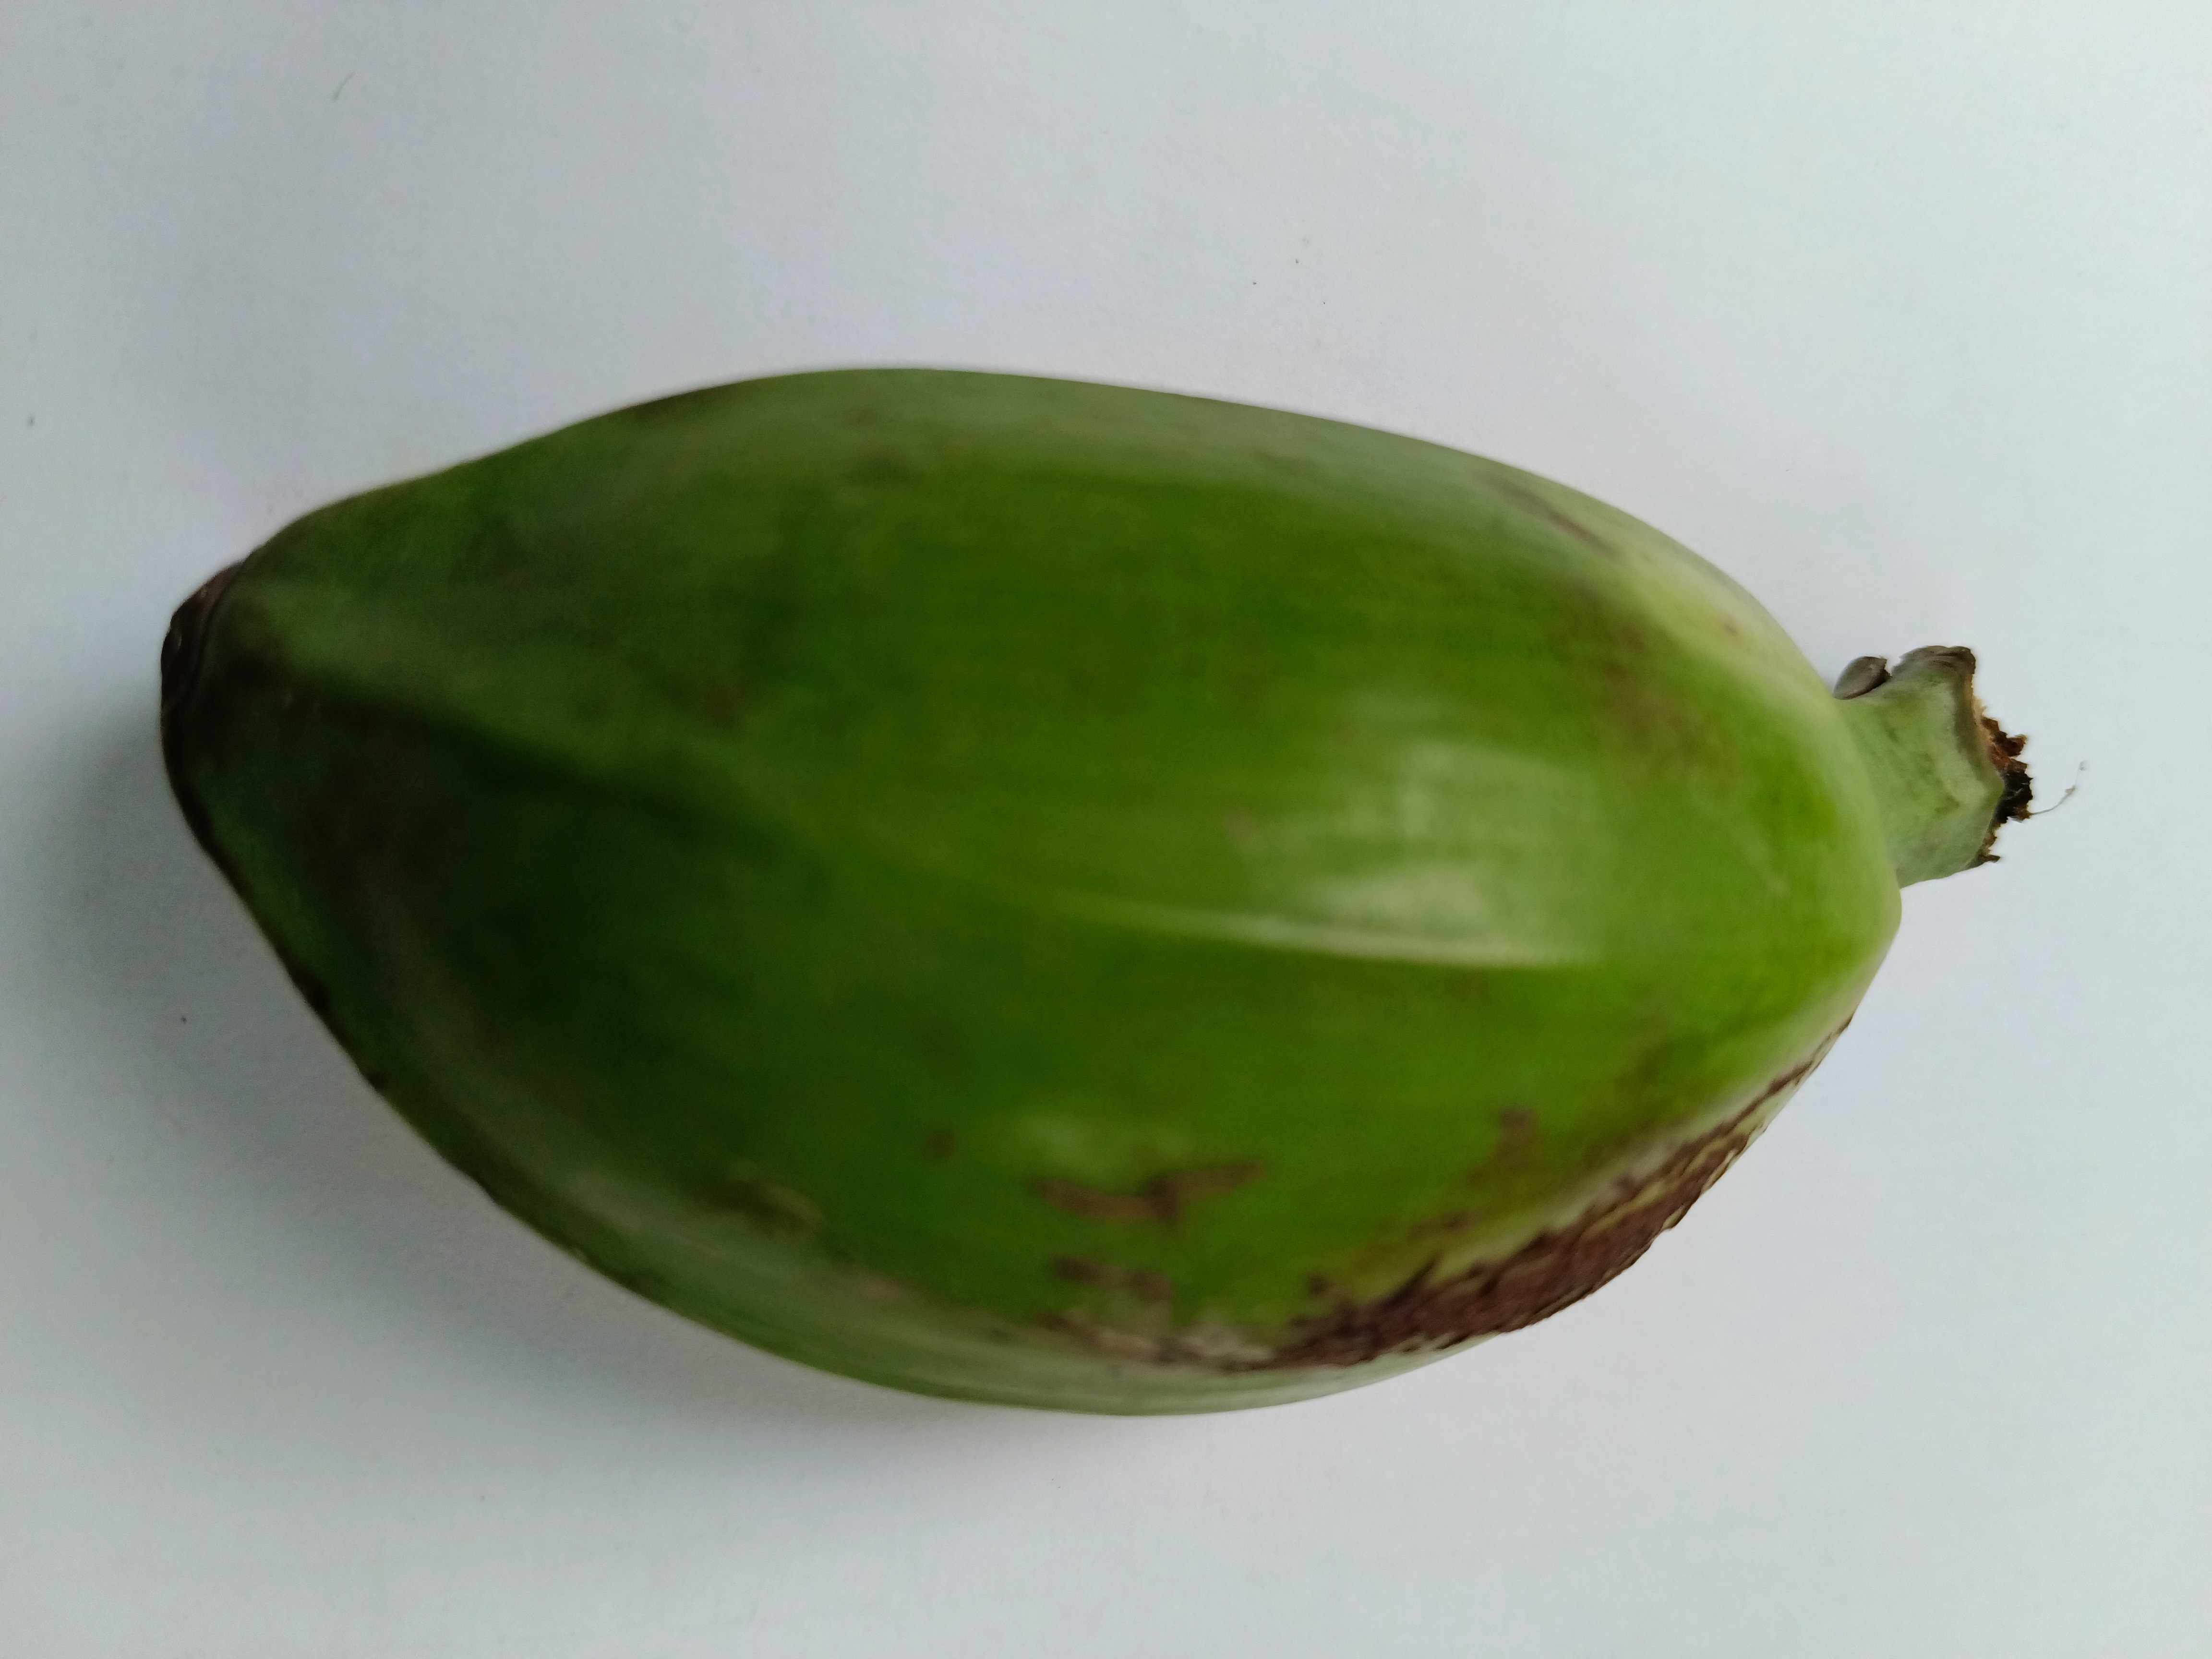
Banana variety: Bichi